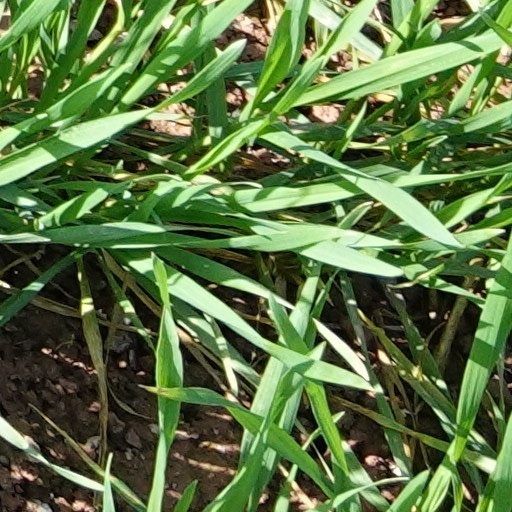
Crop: wheat